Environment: real
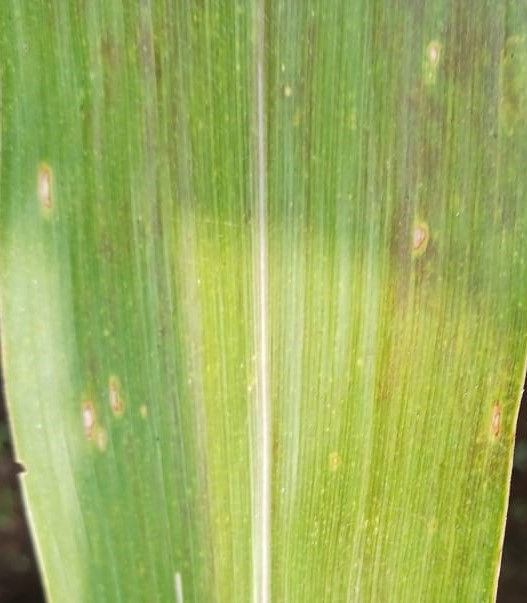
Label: phosphorus_deficiency